Mefu Shrine

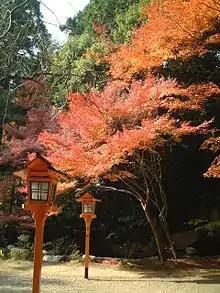
A View at Mefu Jinja

The area around this shrine was ruled by the Mononobe clan, and it was originally a shrine to worship their ancestors.